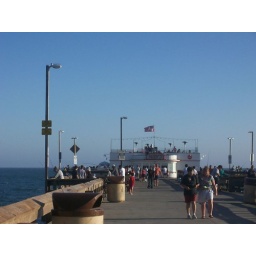
we ate on the roof of the building you see in the distance